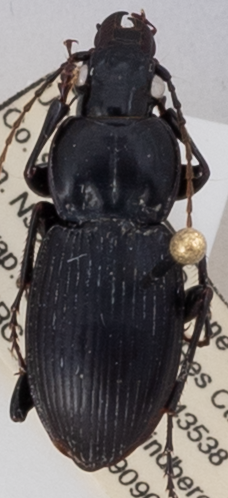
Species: Cyclotrachelus sigillatus
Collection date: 2019-09-05 04:00:00
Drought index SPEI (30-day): -1.45
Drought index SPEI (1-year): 1.082
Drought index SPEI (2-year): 1.546